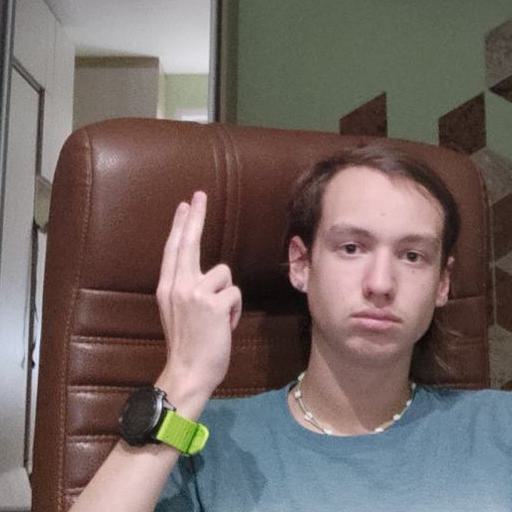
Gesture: two_up_inverted